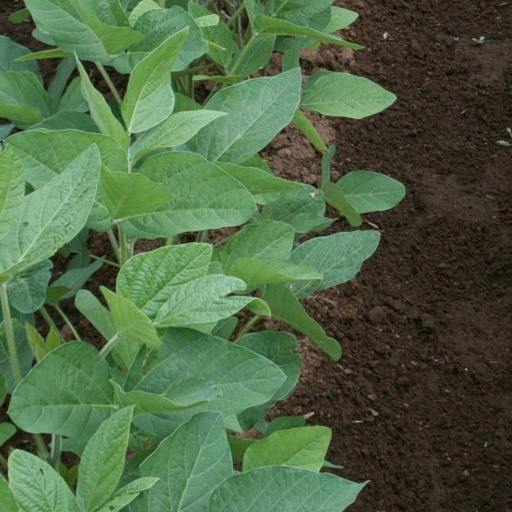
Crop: soybean